Cabernet Sauvignon

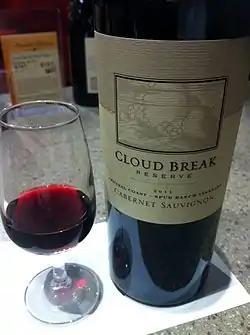
A Californian Cabernet Sauvignon from the Central Coast AVA

The different styles of Cabernet Sauvignon from other regions can also influence how well the wine matches up with certain foods. Old World wines like Bordeaux have earthier influences and will pair better with mushrooms. Wines from cooler climates that have noticeable vegetal notes can be balanced with vegetables and greens. New World wines, with bolder fruit flavours that may even be perceived as sweet, will pair well with bolder dishes that have lots of different flavour influences. While Cabernet Sauvignon has the potential to pair well with bitter dark chocolate, it will not pair well with sweeter styles such as milk chocolate. The wine can typically pair well with a variety of cheeses, such as Cheddar, mozzarella and Brie, but full-flavoured or blue cheeses will typically compete too much with the flavours of Cabernet Sauvignon to be a complementary pairing.